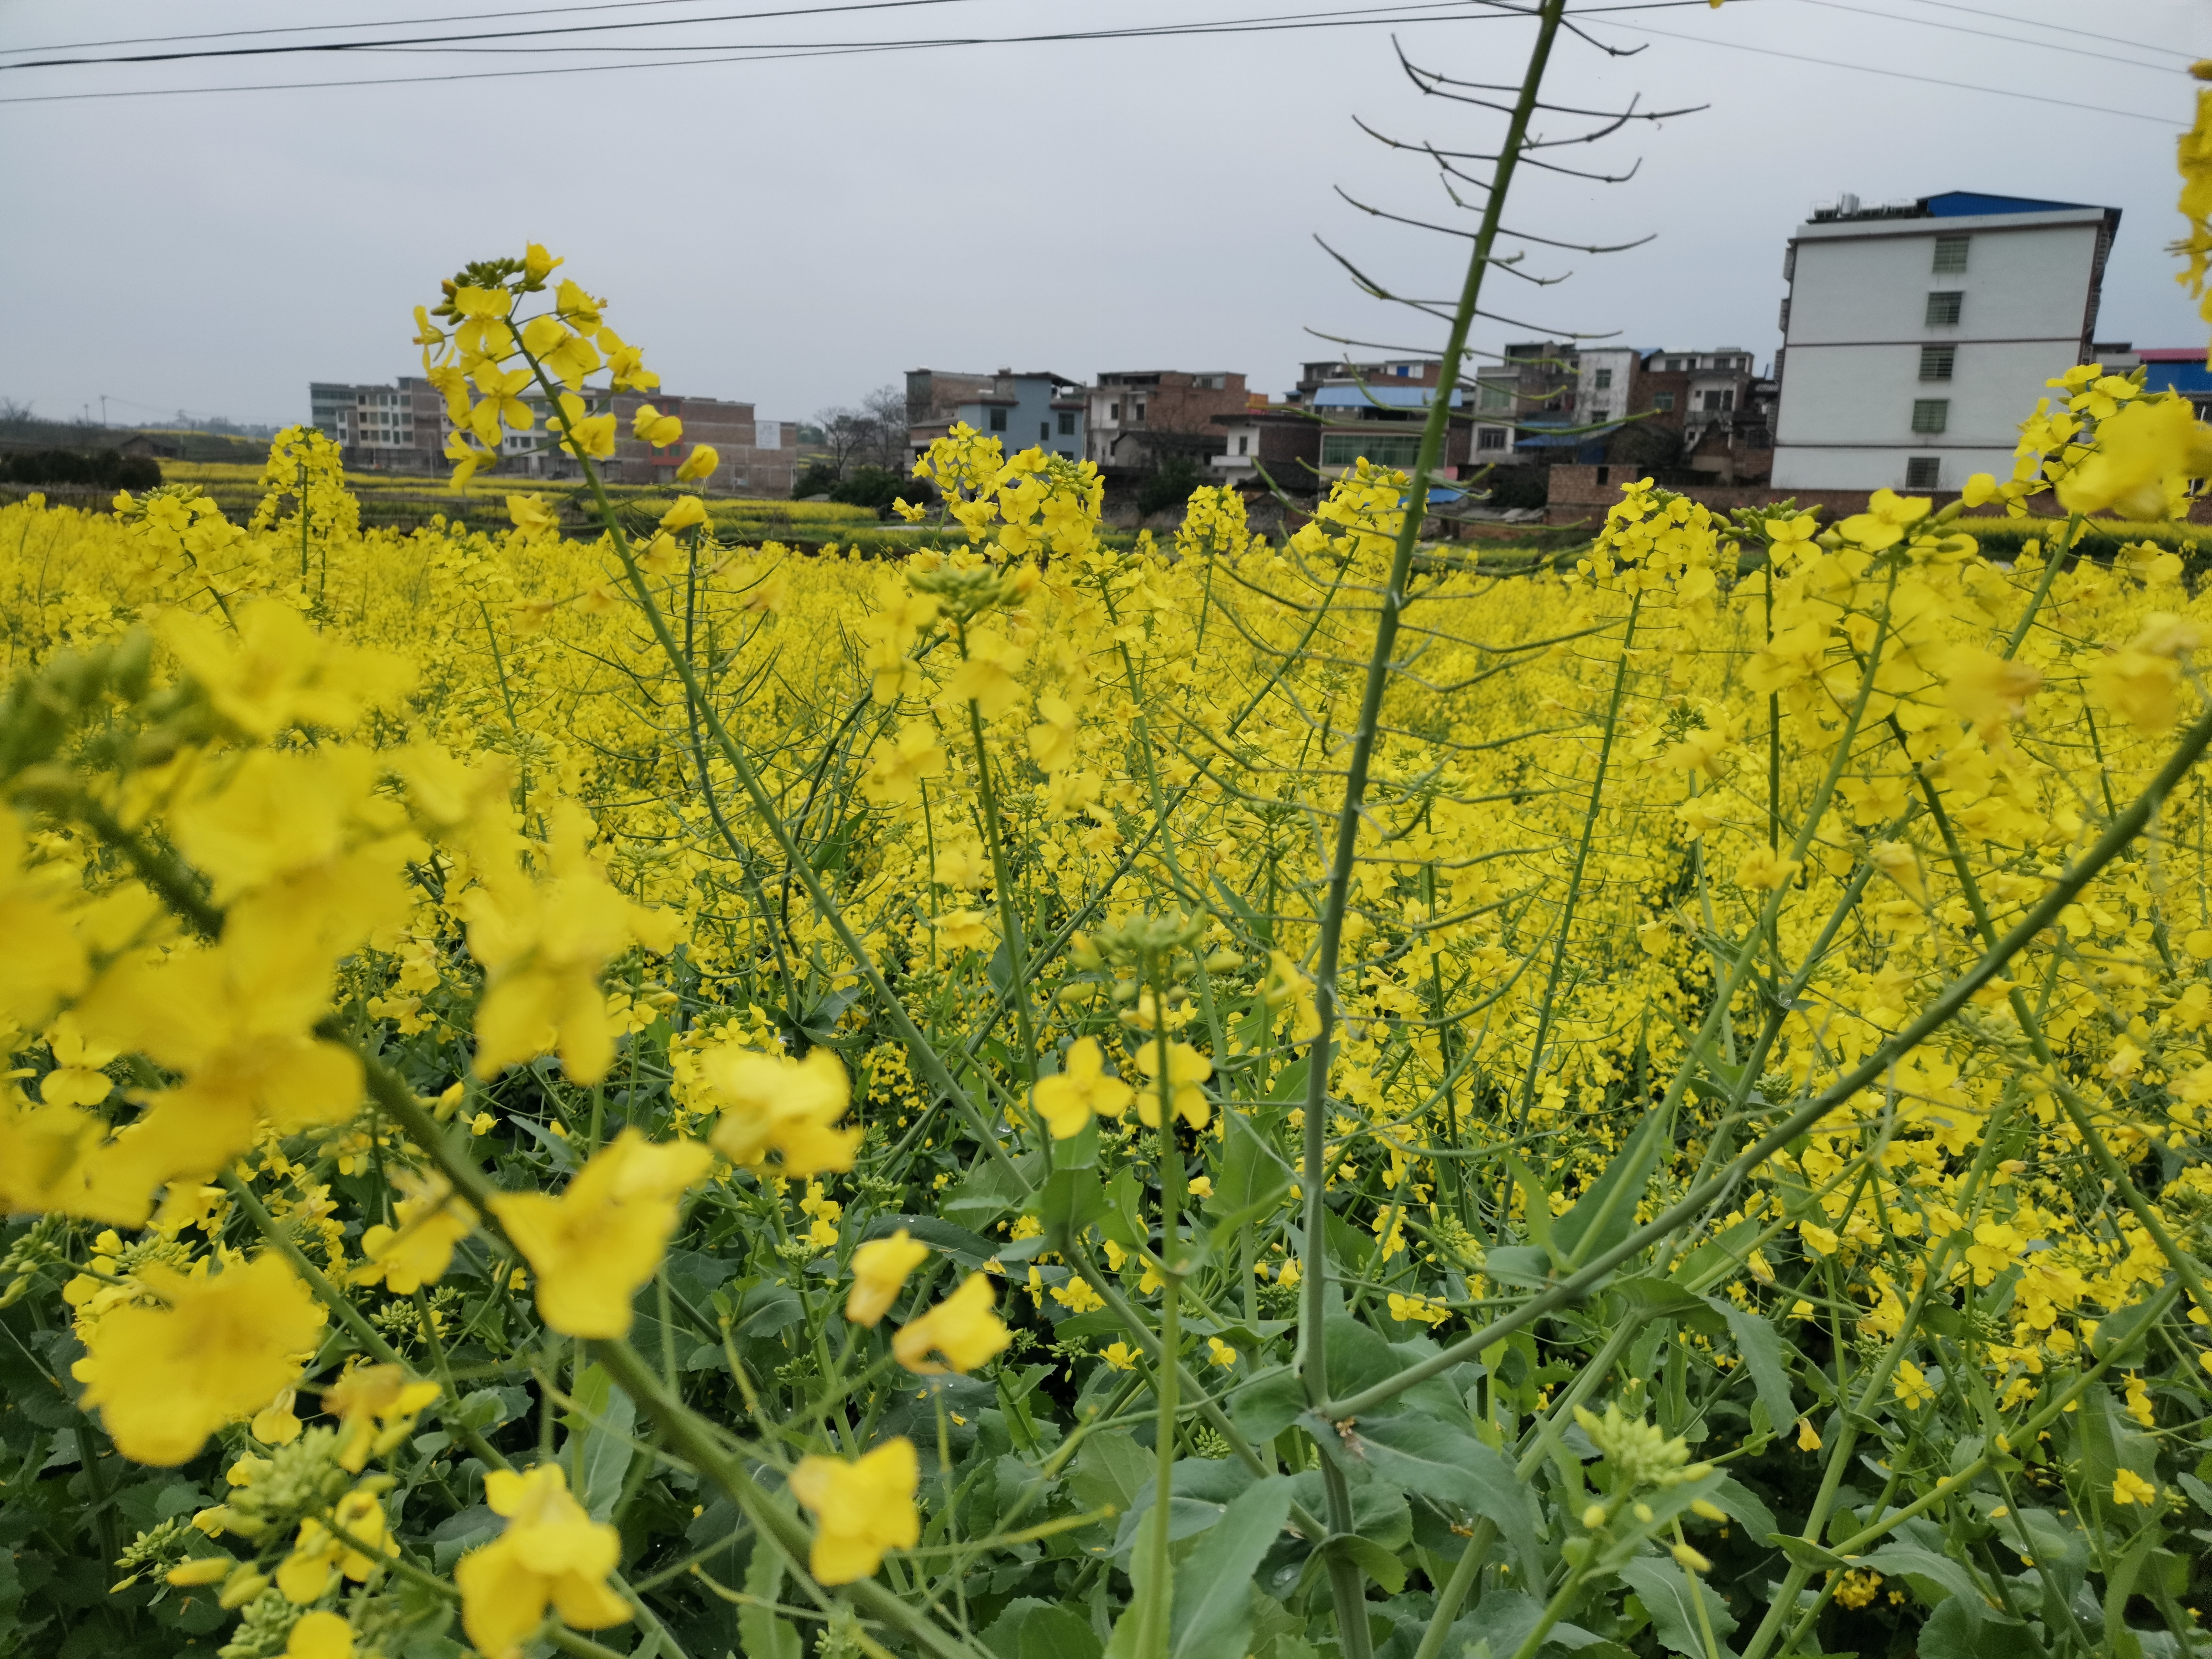
flowers, flowering plant, rapeseed, plant, flower, yellow, canola, mustard, mustard plant, brassica rapa, subshrub, brassica, spring, mustard and cabbage family, field, wildflower, goldenrod, verbascum